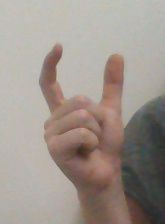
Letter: nun